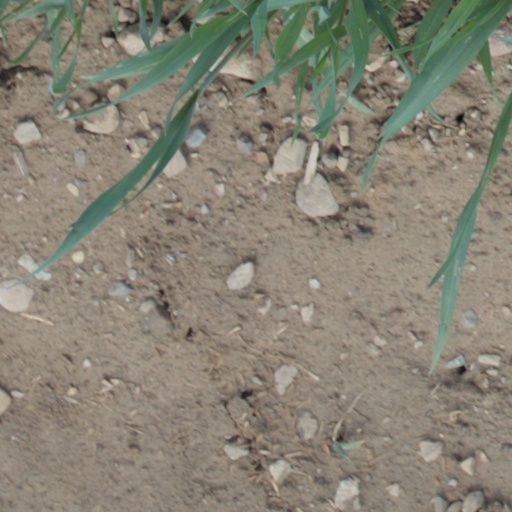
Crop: wheat